Culture of the Asante Empire

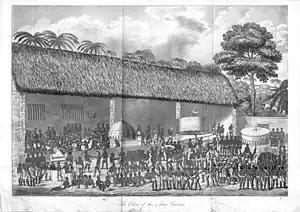
The Asante Adae custom engraved by James Wyld I in 1824

Gold was an fundamental part of Asante art. The Asante just like all Akan kingdoms, used goldweights called to measure gold dust. Most goldweights are miniature representations of West African cultural items such as the adinkra symbols, plants, animals and people. The earliest weights have been dated from 1400–1700 AD. The weights were carved and cast through the lost wax technique.